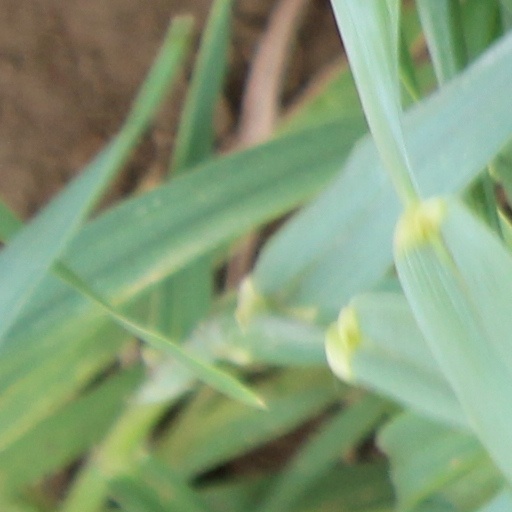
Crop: wheat